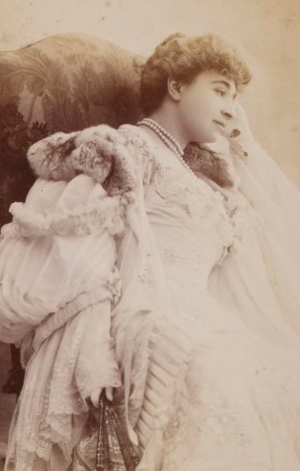
Portrait de Berthe de Choudens (Cerny)
Berthe Cerny, de son vrai nom Françoise Berthe-Hélène-Lucie de Choudens, est une actrice française, sociétaire de la Comédie-Française, née le 31 janvier 1868 à Paris où elle est décédée le 27 mars 1940.